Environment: real
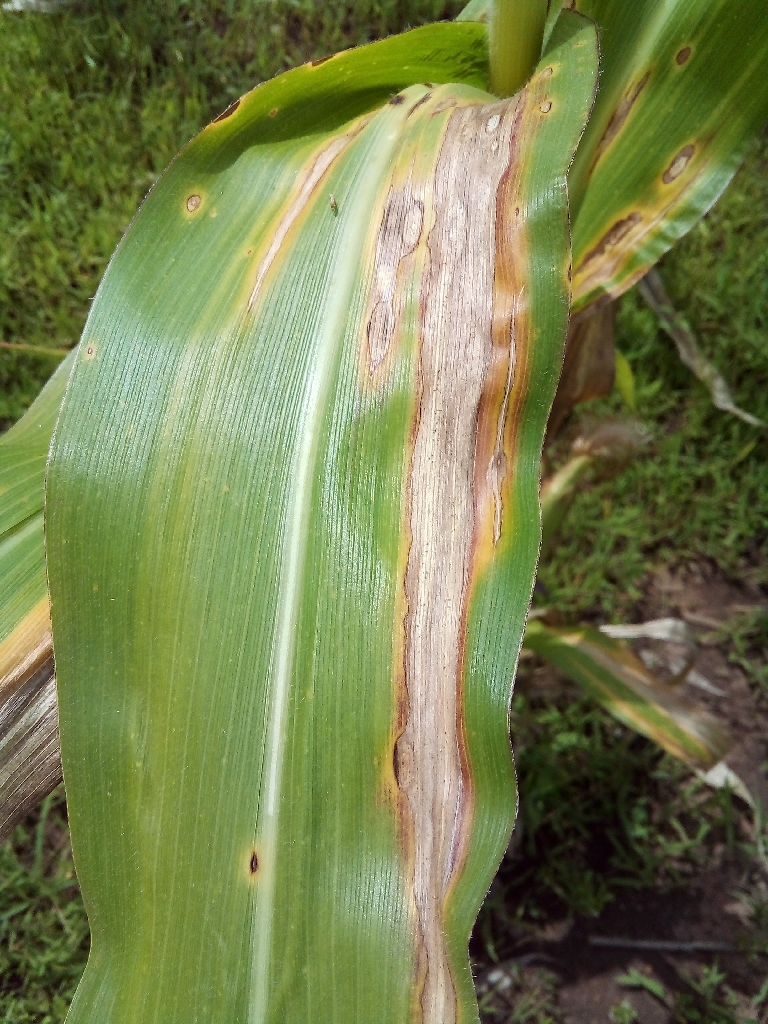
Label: northern_corn_leaf_blight